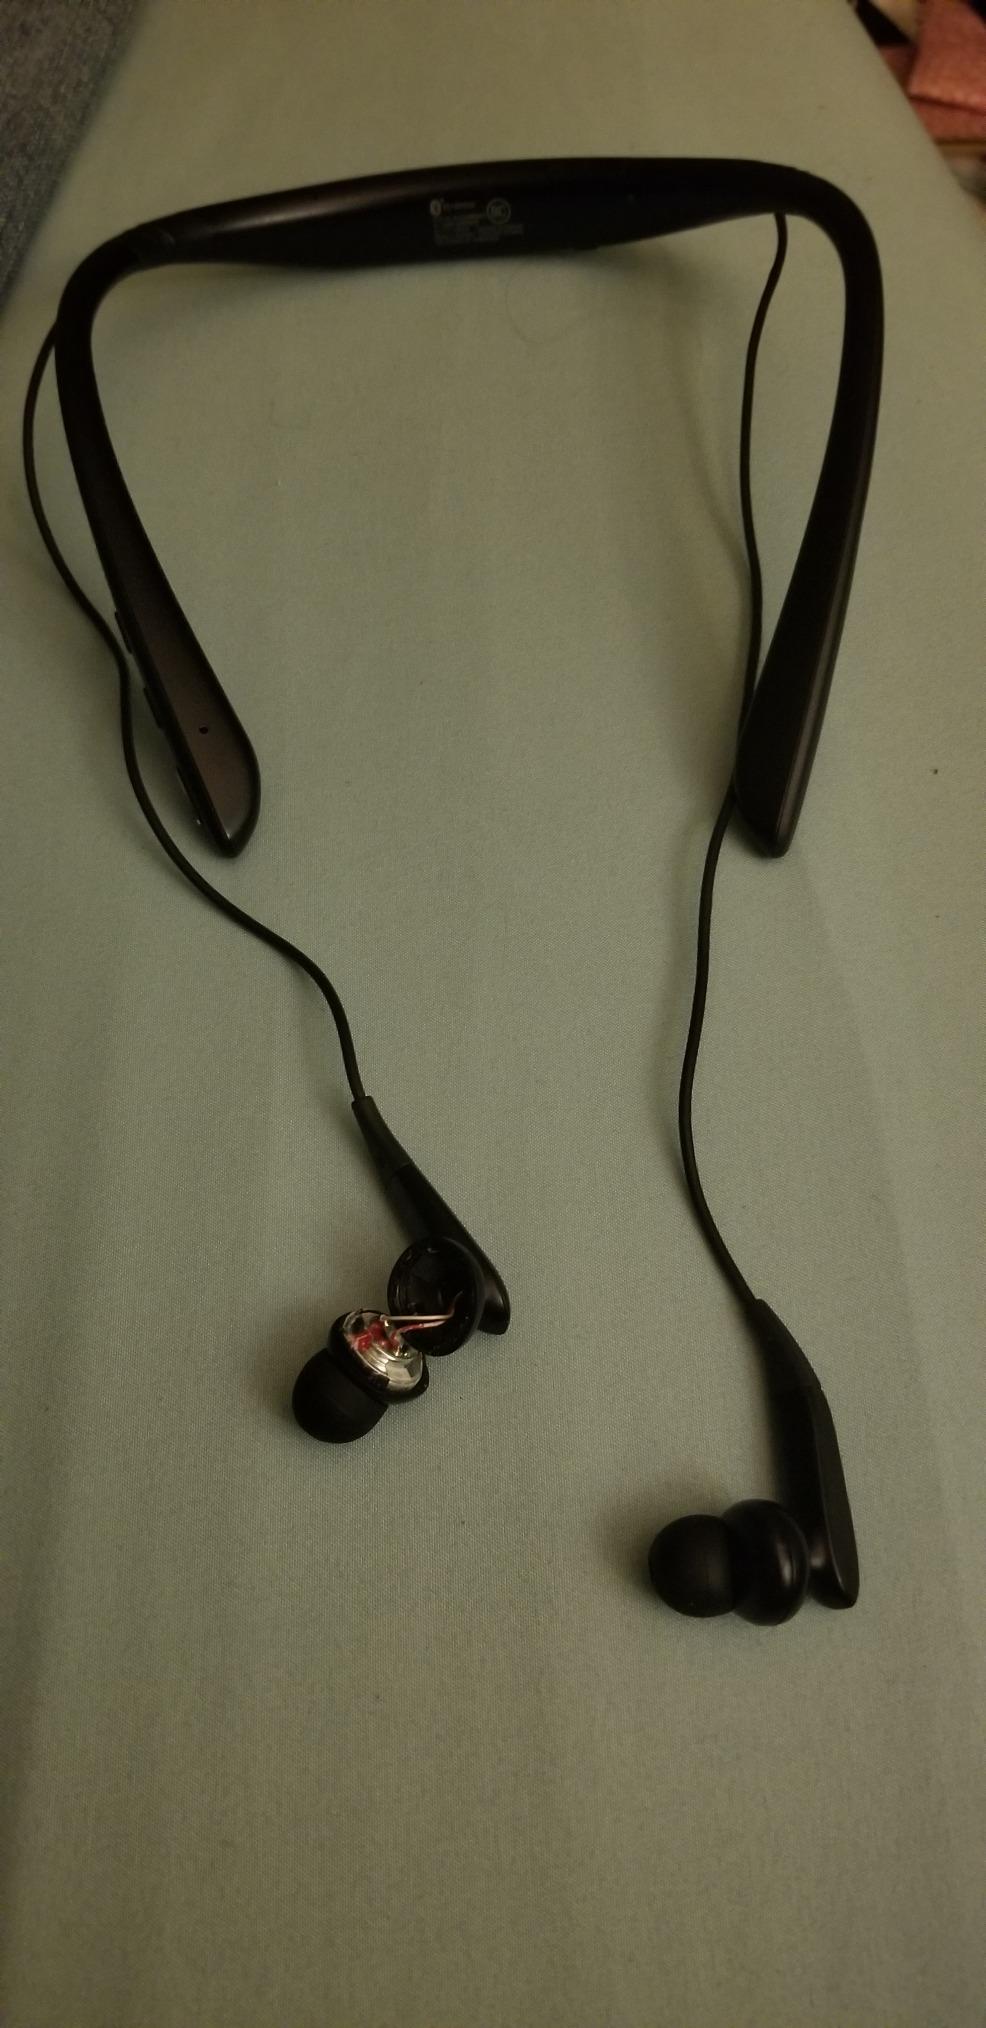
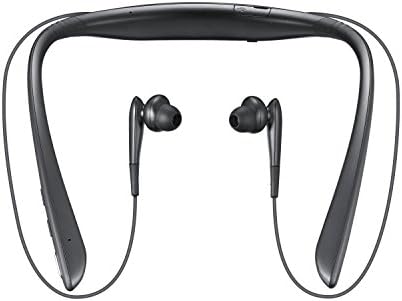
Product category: headphones
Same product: yes